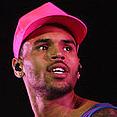
Age: 22